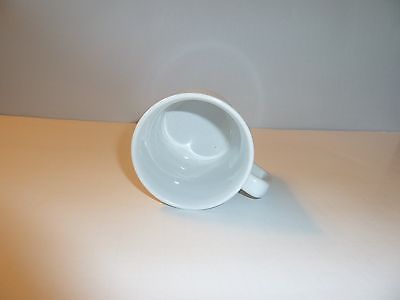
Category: mug